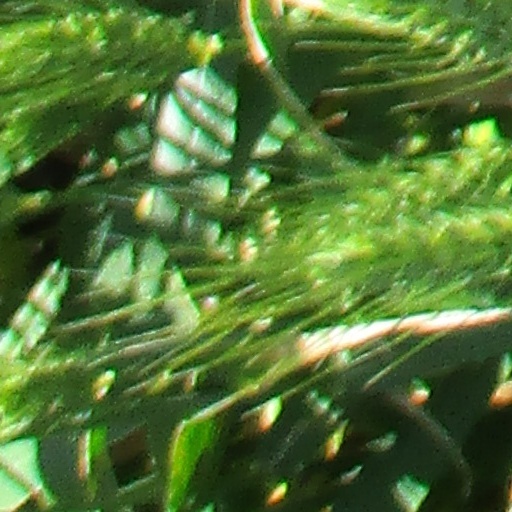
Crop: wheat